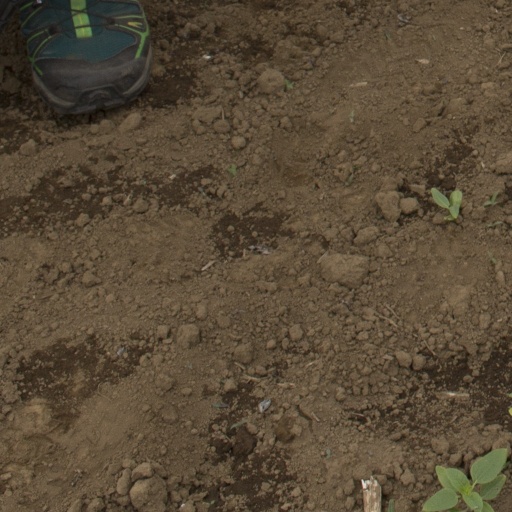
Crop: Jerusalem artichoke